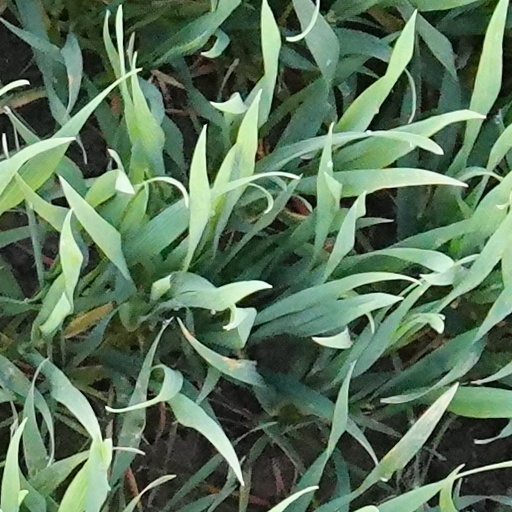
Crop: wheat